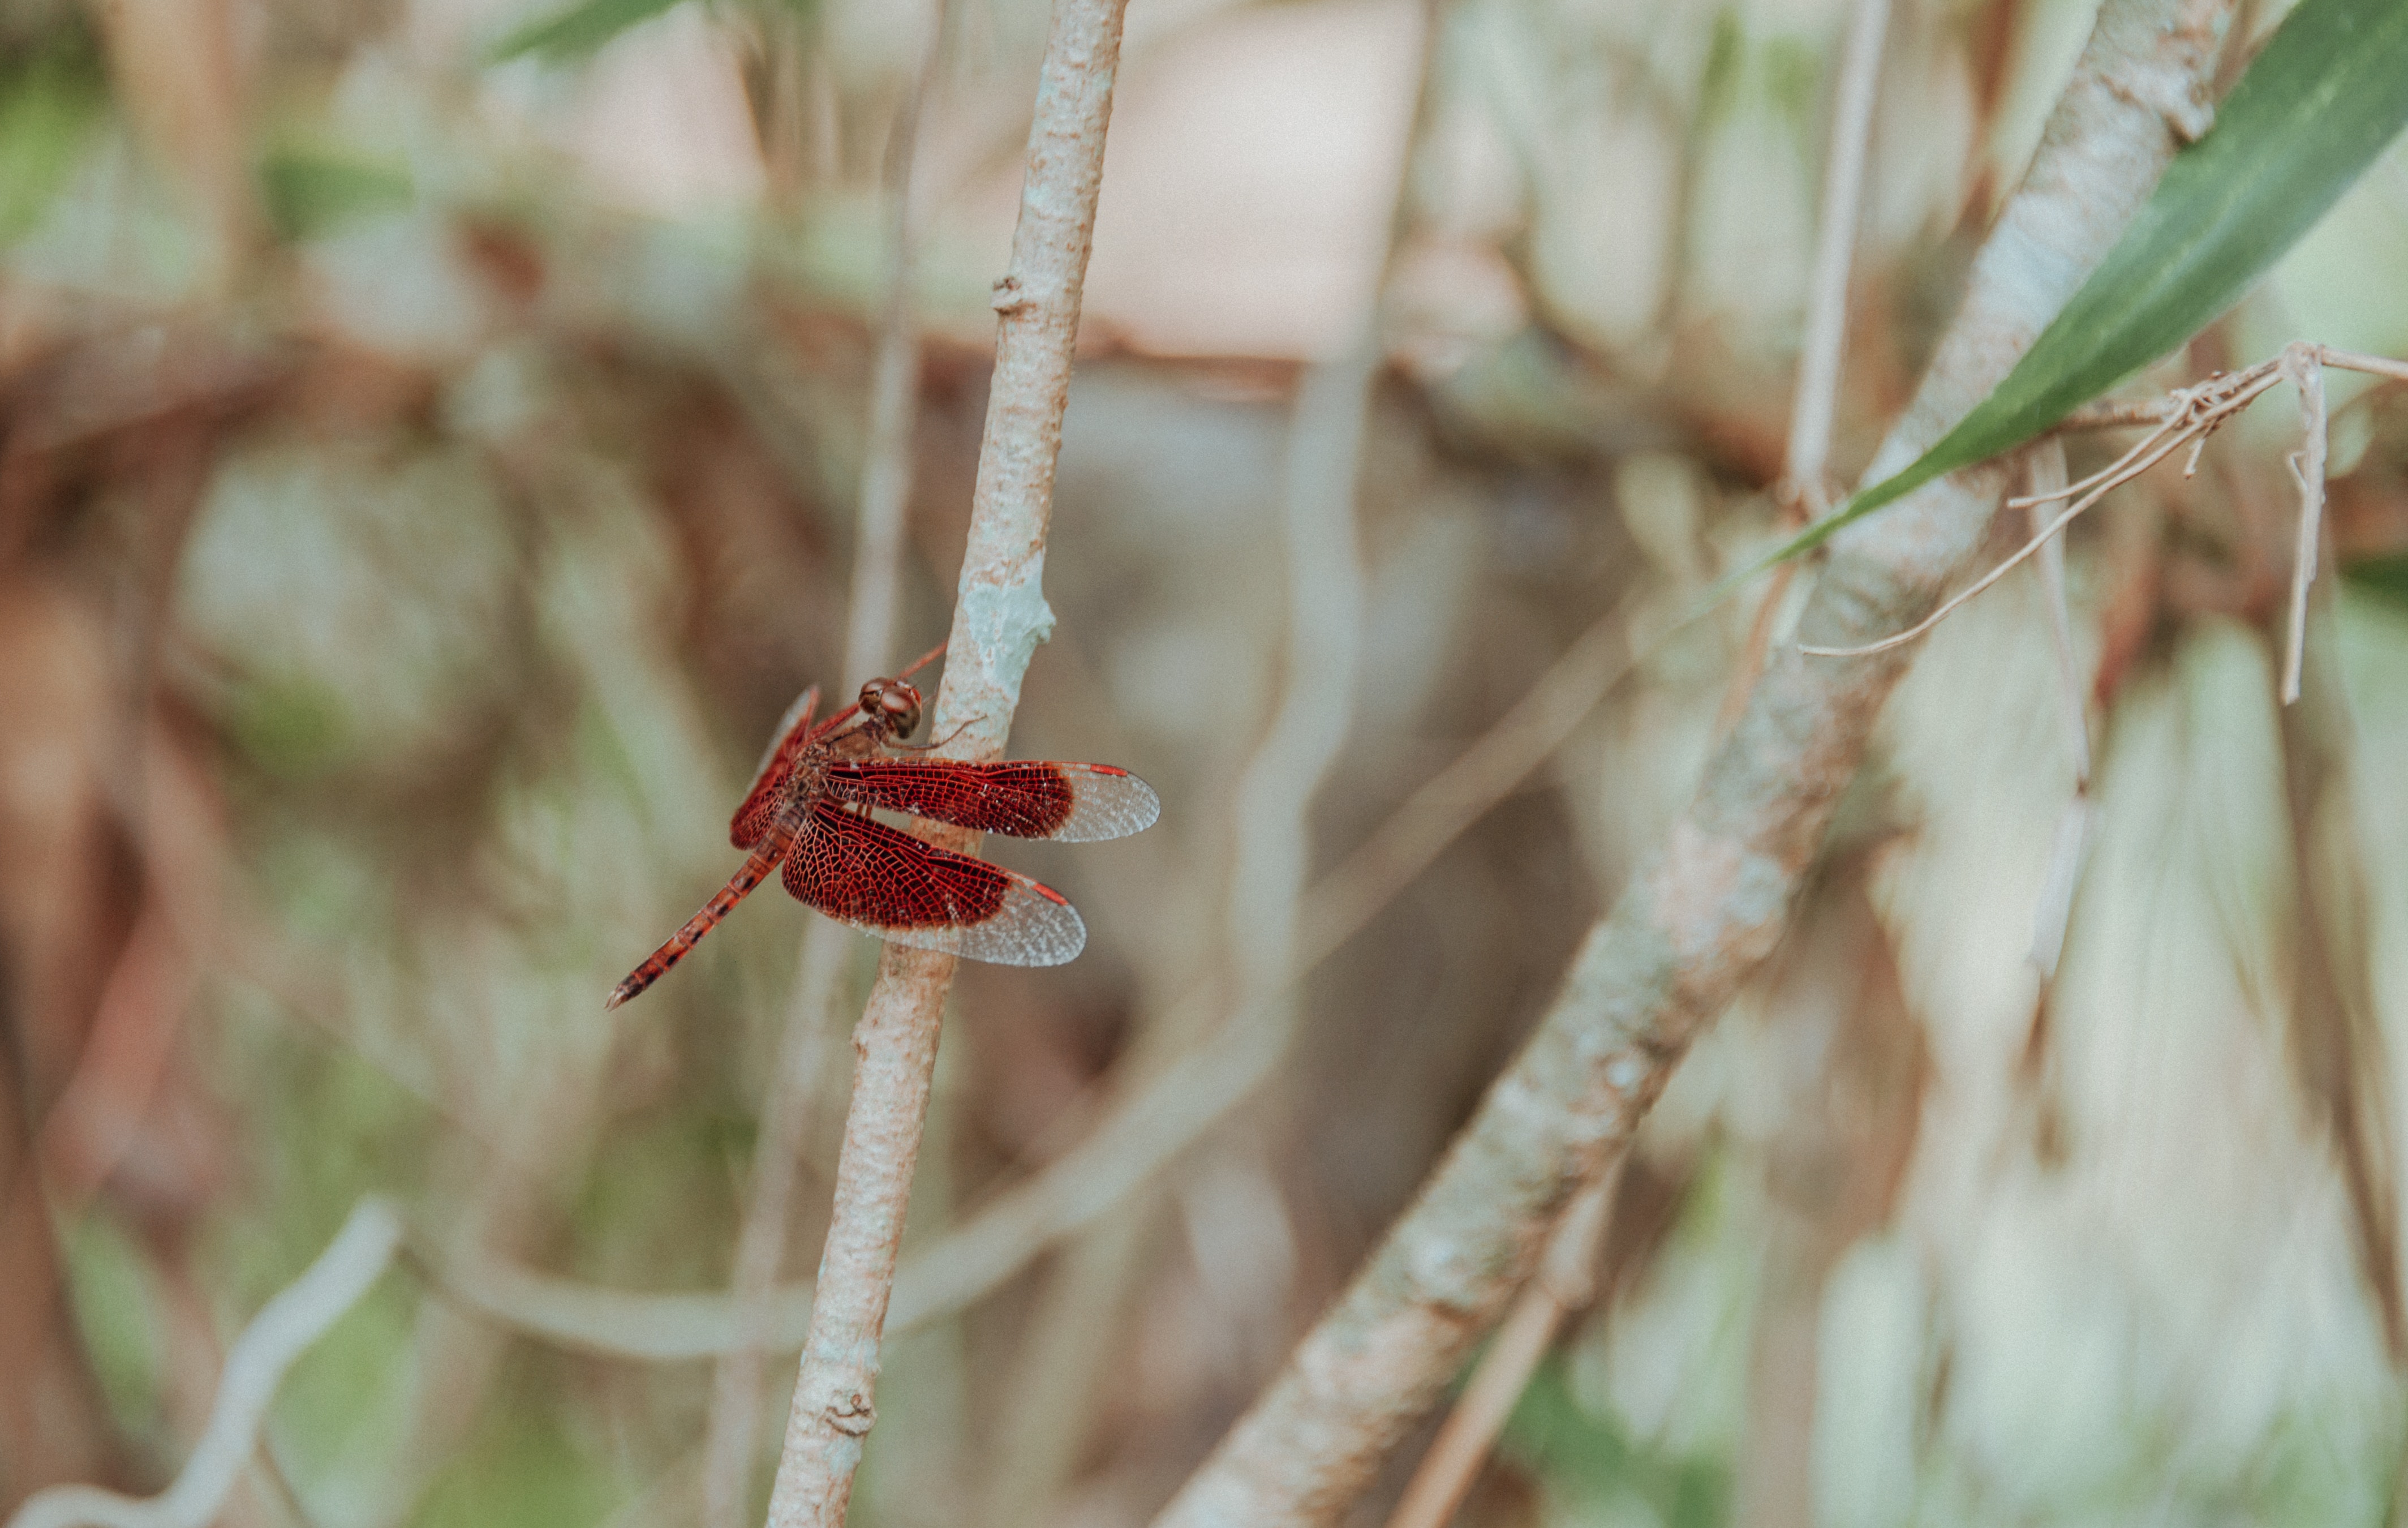
twig, plant, flower, insect, plant stem, organism, branch, macro photography